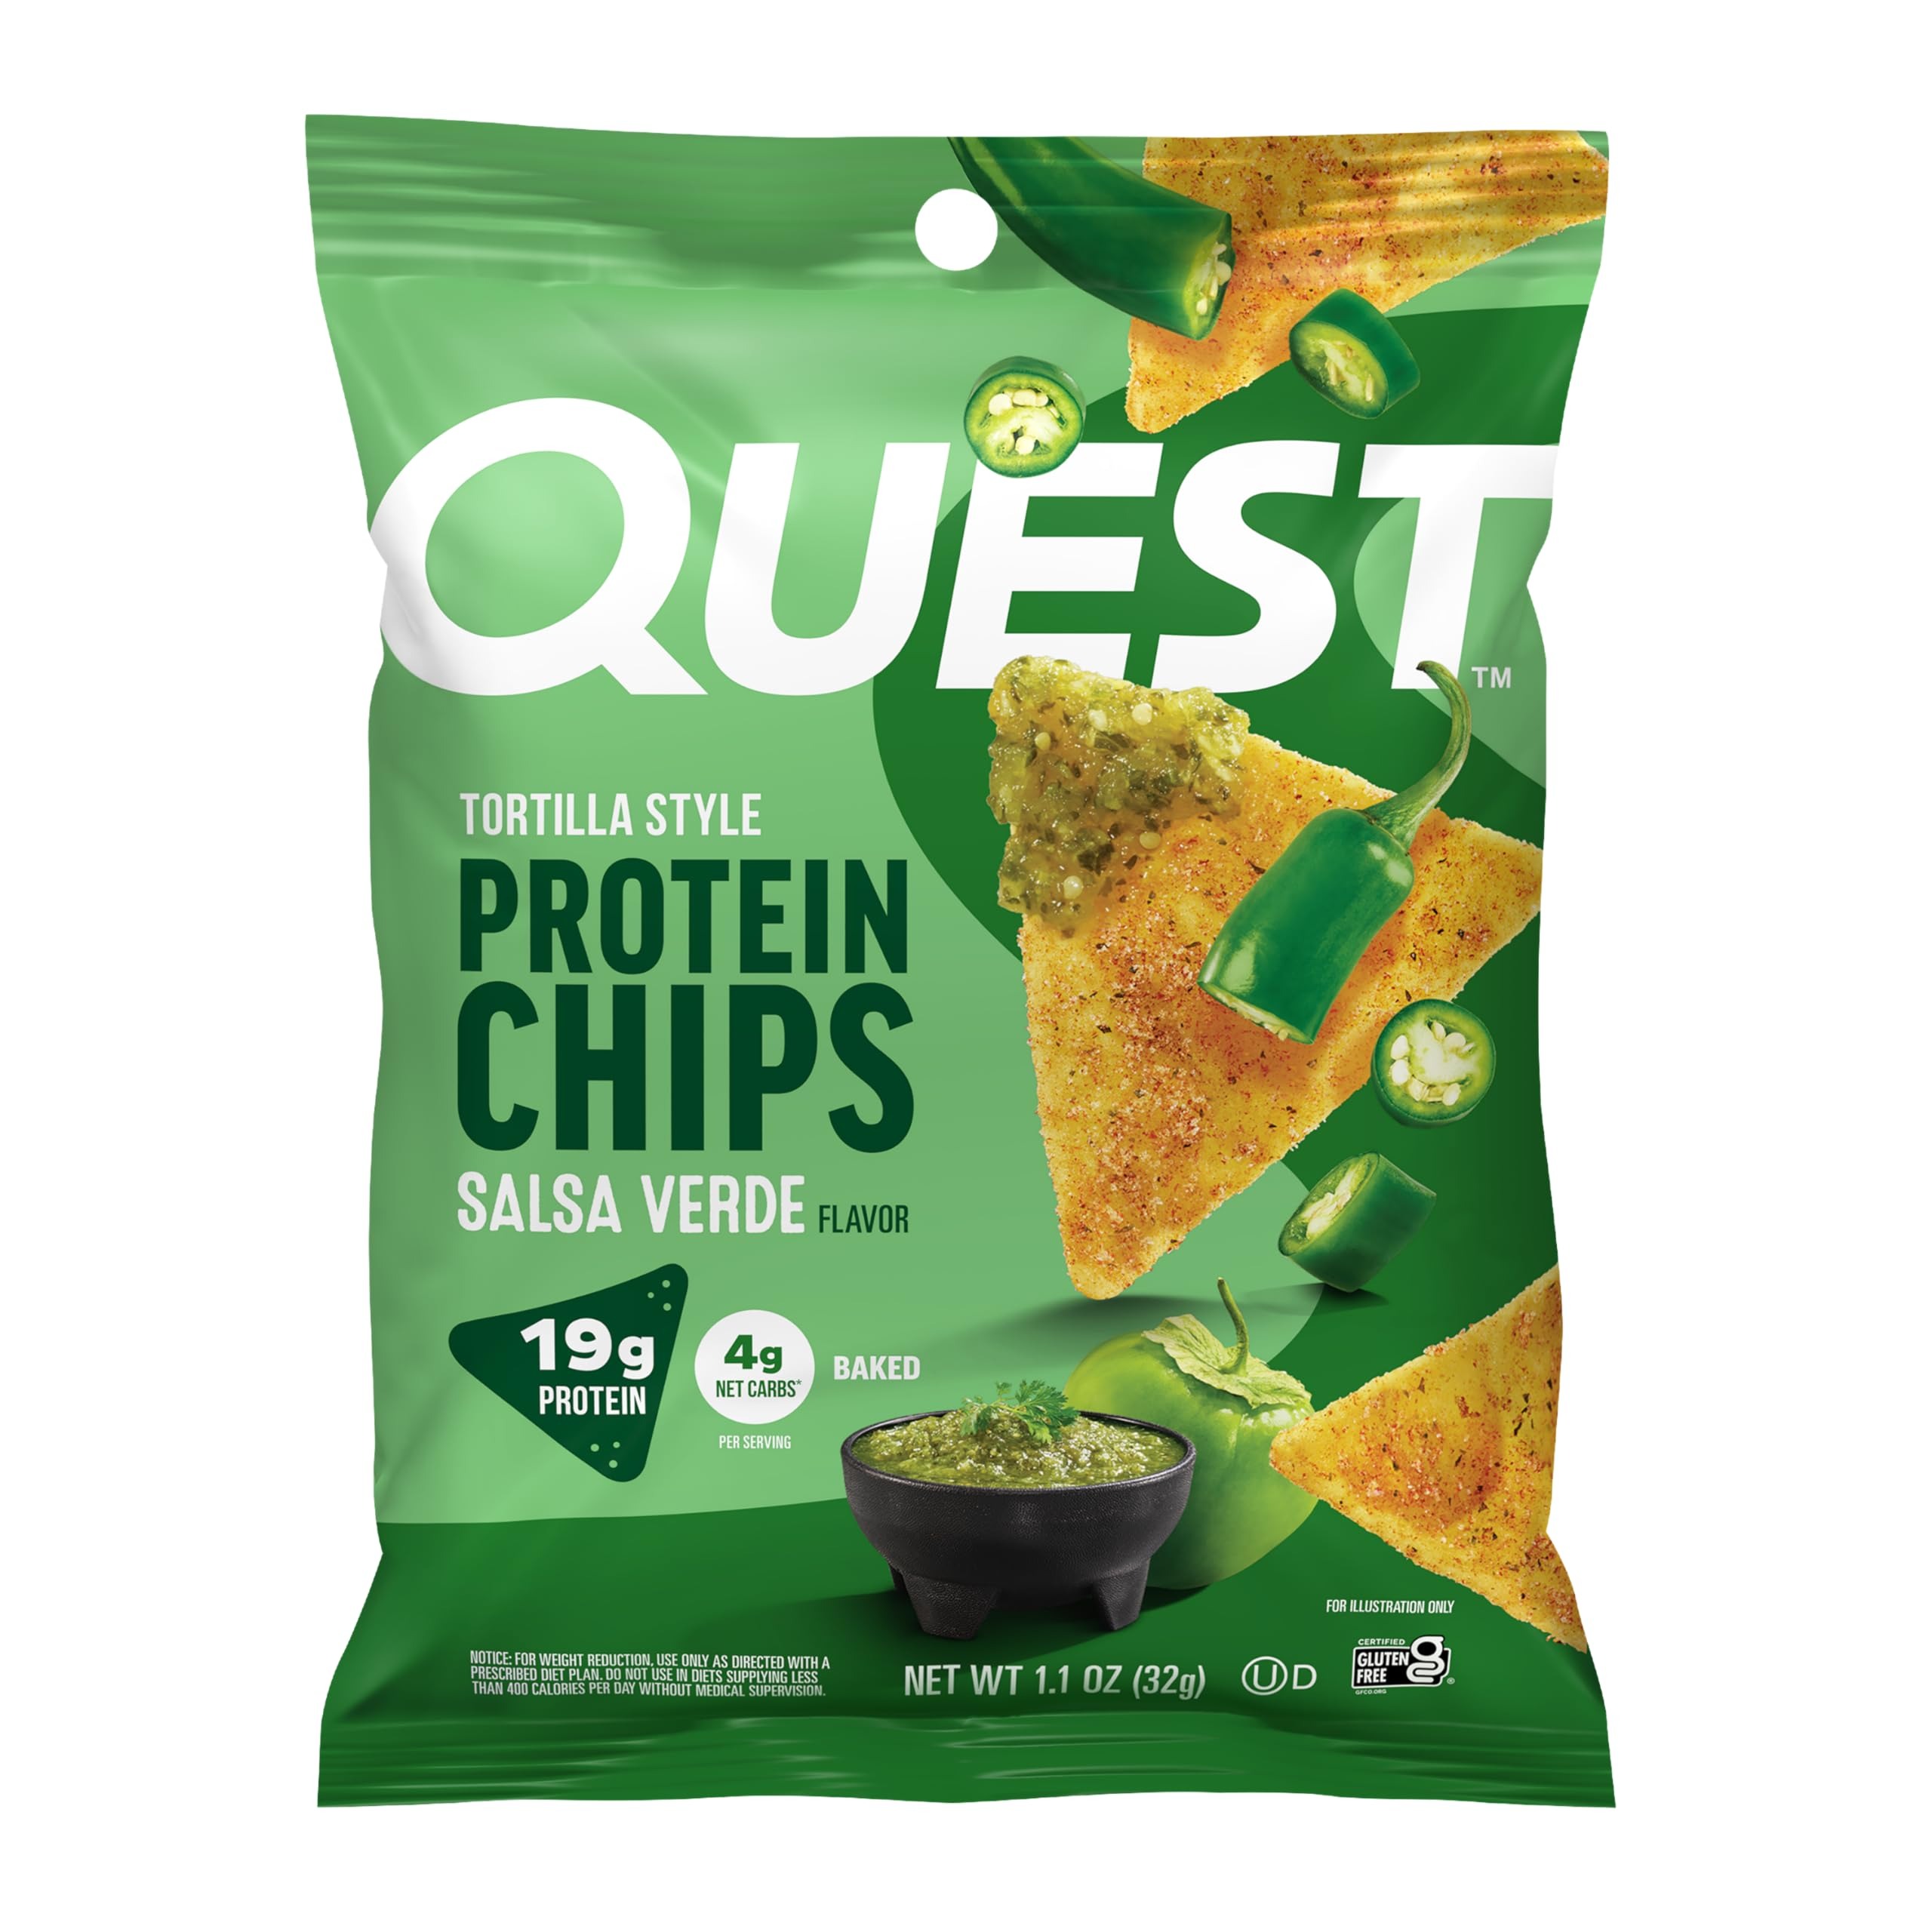
Item Name: Quest Tortilla Style Protein Chips - Salsa Verde (8 Bags)
Product Description: Quest Tortilla Protein Chips - 8 Chips
Value: 1.0
Unit: Count

Price: 20.24